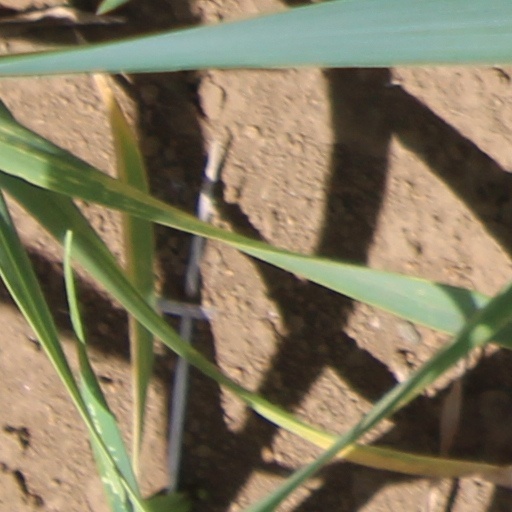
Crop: wheat